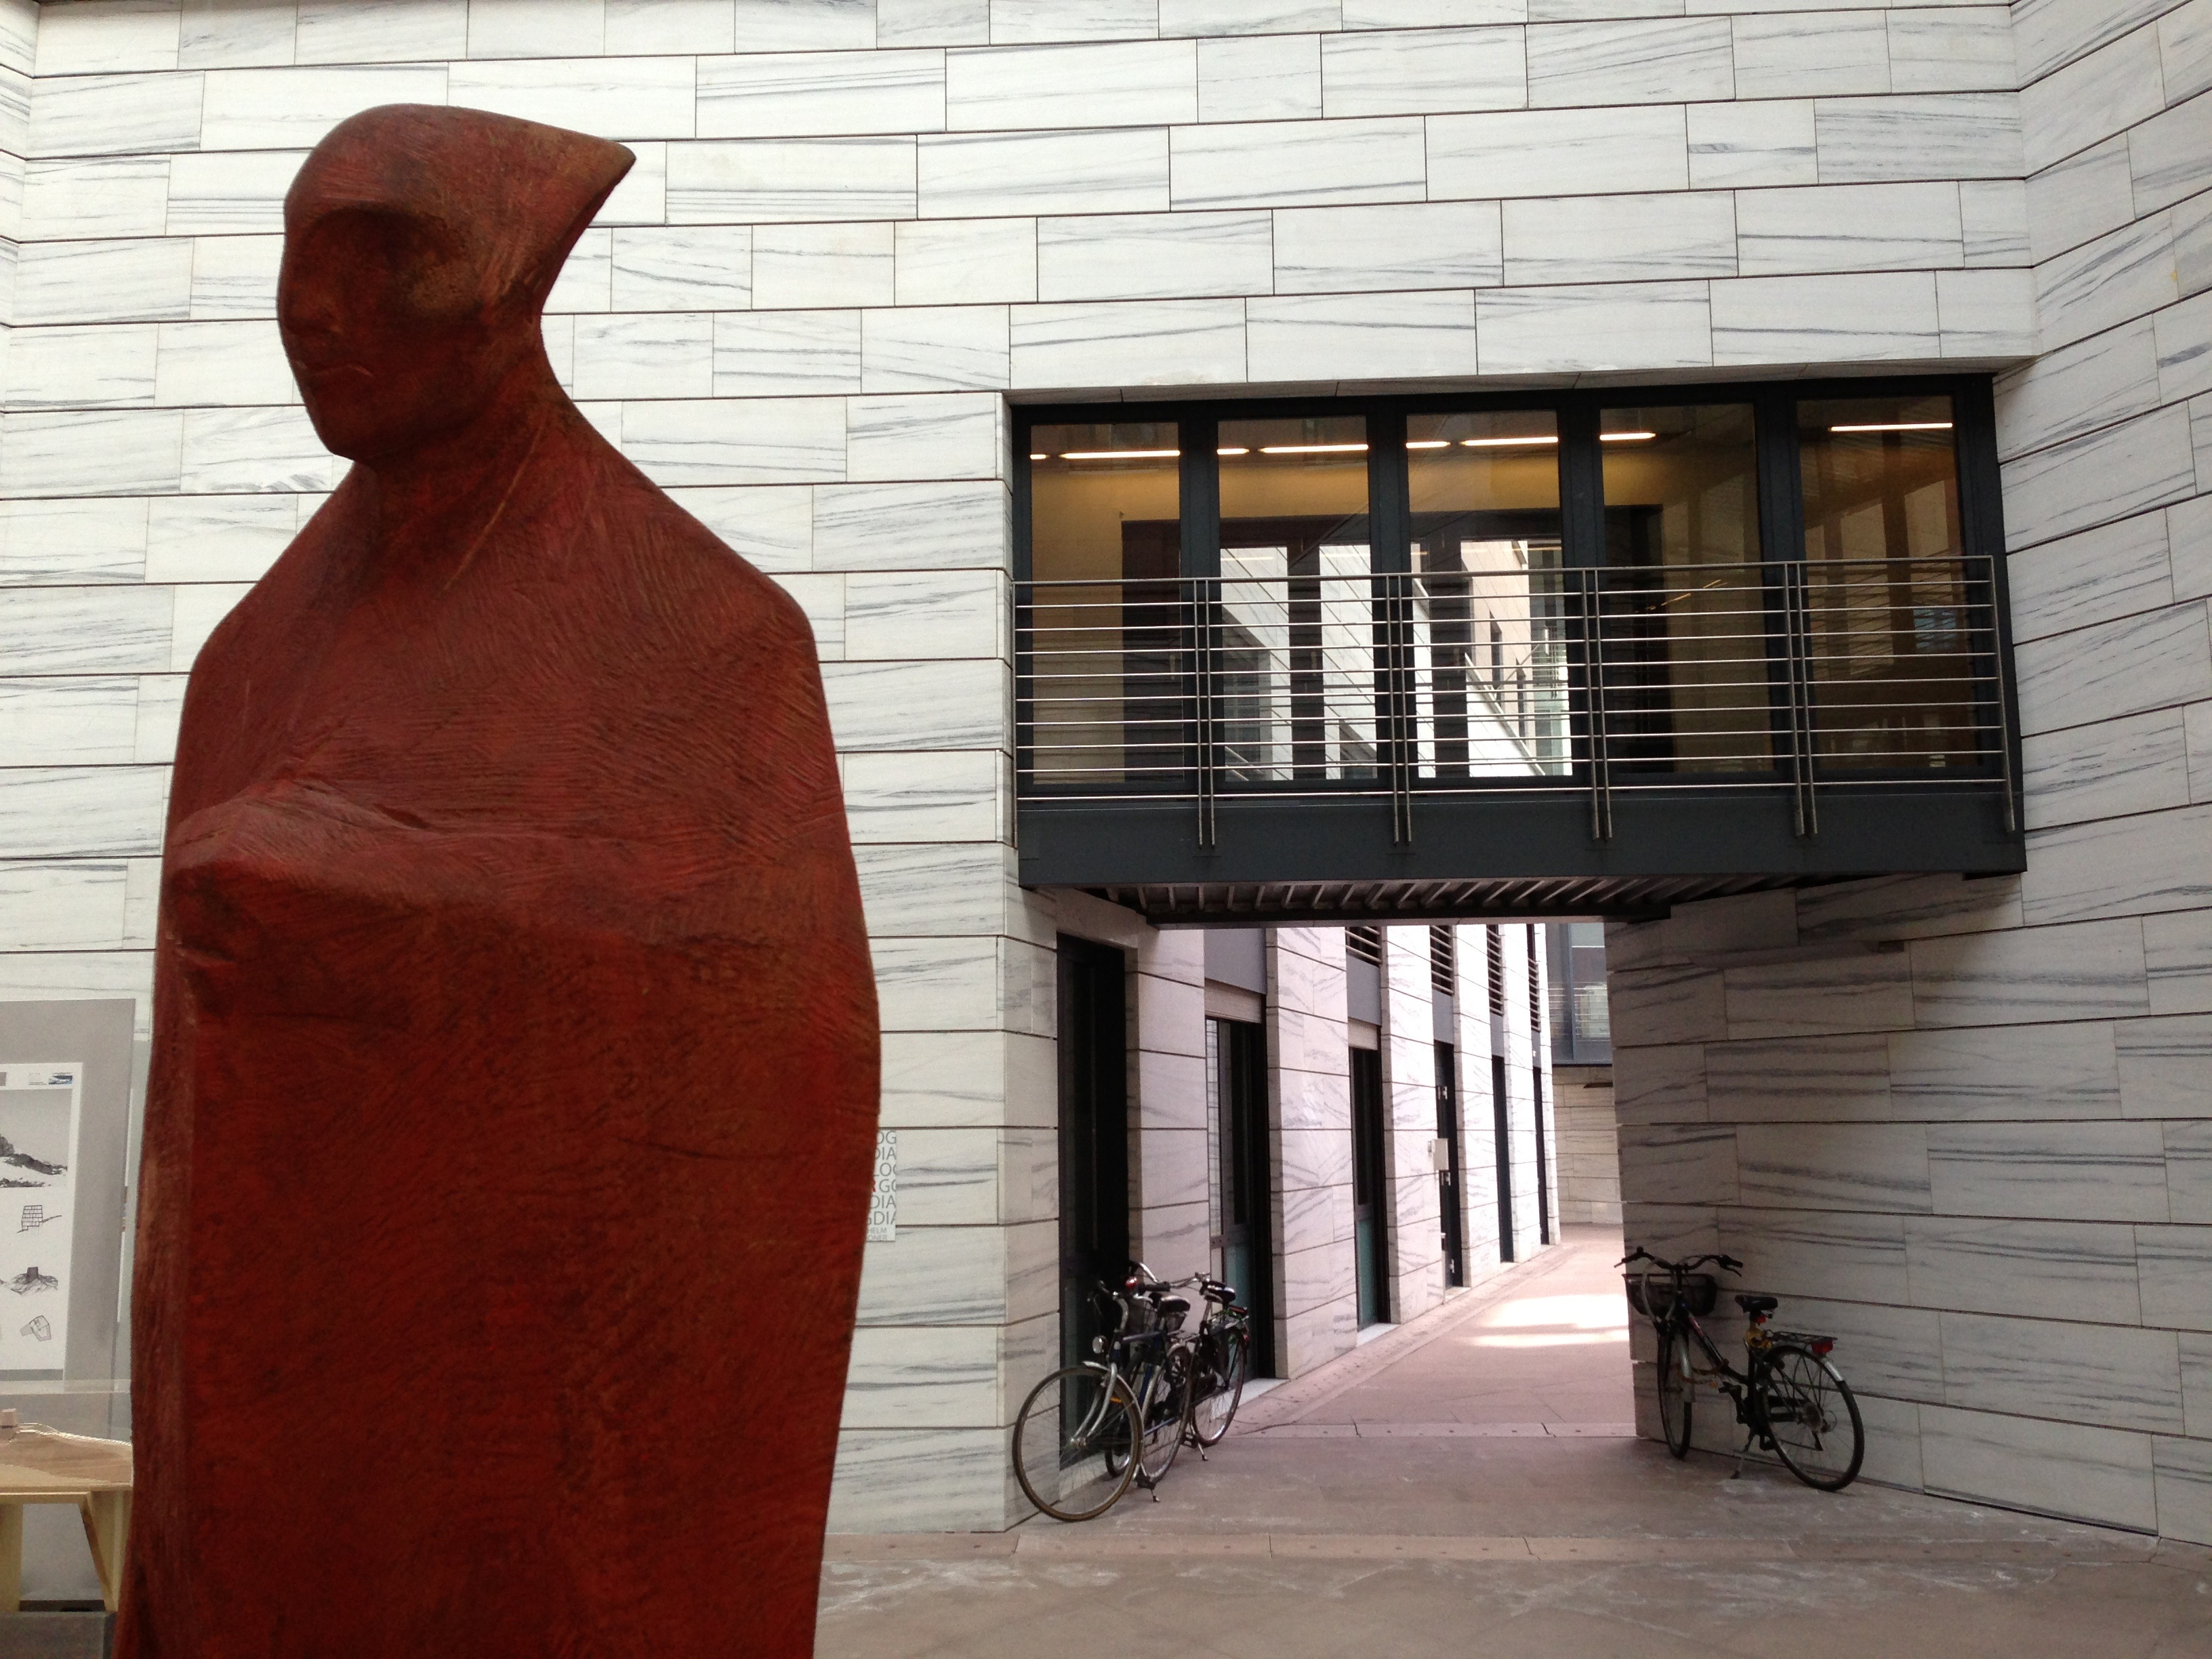
architecture, wood, house, wall, interior design, south, art, temple, palazzo, window covering